List of dreadnought battleships of the Royal Navy

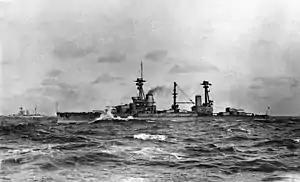
HMS "Agincourt"

The four "Iron Duke"-class battleships, , , , and , were the third line of British super-dreadnoughts. In design the sisters were nearly identical to the , bearing the same ten Mk V main battery guns and Krupp armour of the "King George V" class, but were 25 feet longer at long and displaced . As with previous British battleships, the "Iron Duke"-class sisters had four shafts powered by two Parsons steam turbines for a top speed of , but they possessed an improved secondary armament of twelve 45-calibre Mk VII naval guns.